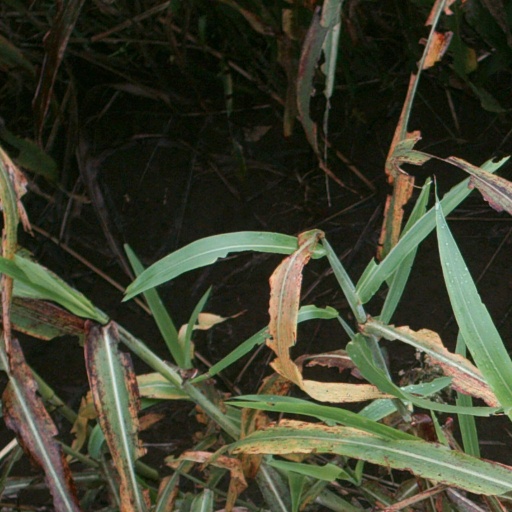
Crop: sorghum